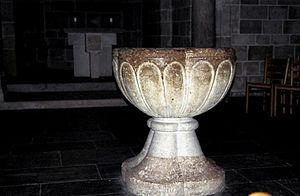
La cathédrale de Lund, située dans le jardin Lundagård, au centre de Lund, est la plus grande cathédrale romane de Scandinavie. Aujourd'hui, elle est un temple de l'Église de Suède. Avec 700 000 visiteurs en 2008, c'est la principale attraction touristique de la ville de Lund et l'un des 20 sites les plus visités de Suède.